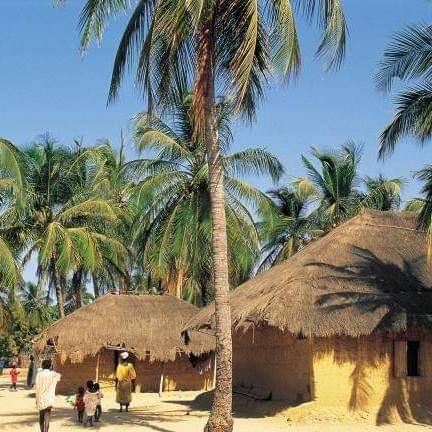
Nataal bii ma gis mi ngi am ay garabu tàndarma ak ay néegu ñax Am na ay nit tamit yu taxaw ci wetu néegu ñax yi.